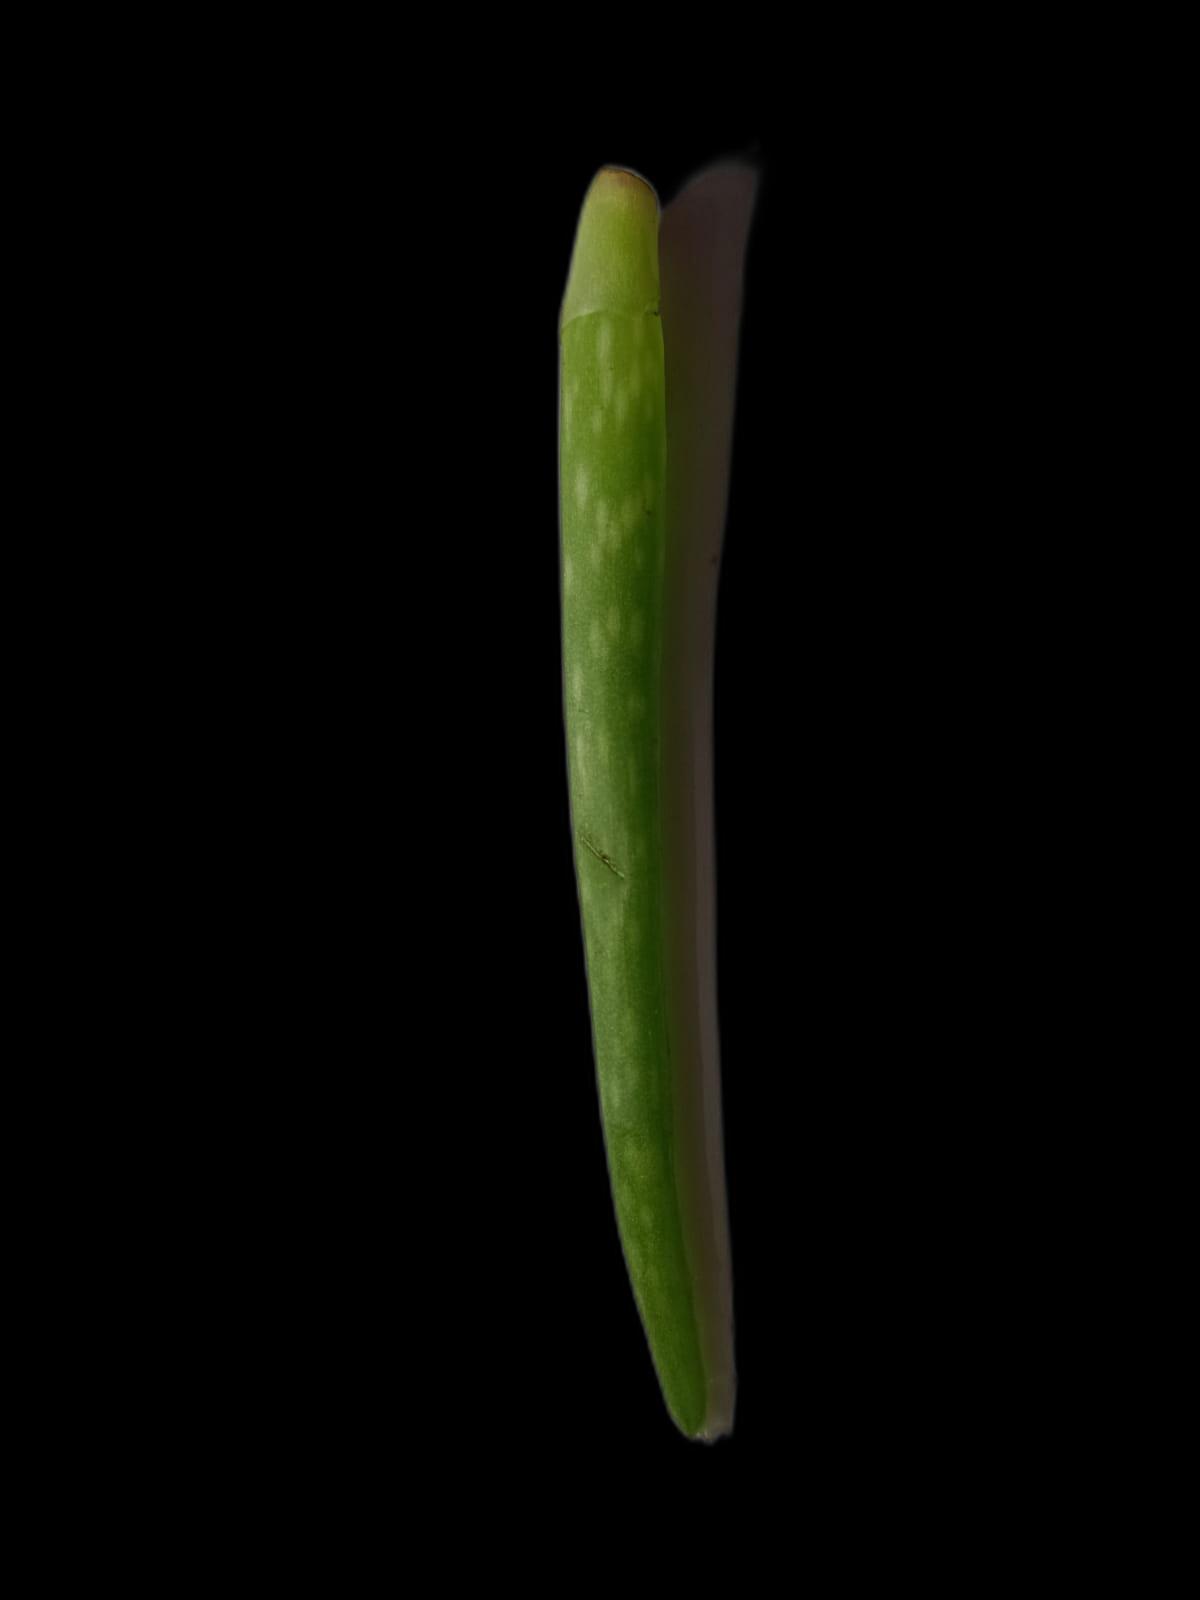
Plant: Aloe Vera